Commando 2: The Black Money Trail

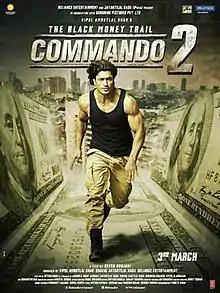
Theatrical release poster

Commando 2: The Black Money Trail (or simply Commando 2) is a 2017 Indian Hindi-language action thriller film directed by Deven Bhojani and produced by Vipul Amrutlal Shah, Dhaval Jayantilal Gada and Reliance Entertainment. Ritesh Shah wrote the script and dialogues of the film, while the story was written by Suresh Nair. The film is the second installment of the "Commando film series" and stars Vidyut Jammwal, Adah Sharma, Esha Gupta, Freddy Daruwala, and Thakur Anoop Singh.